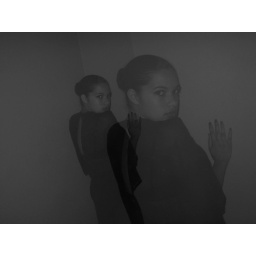
black cape dress by me